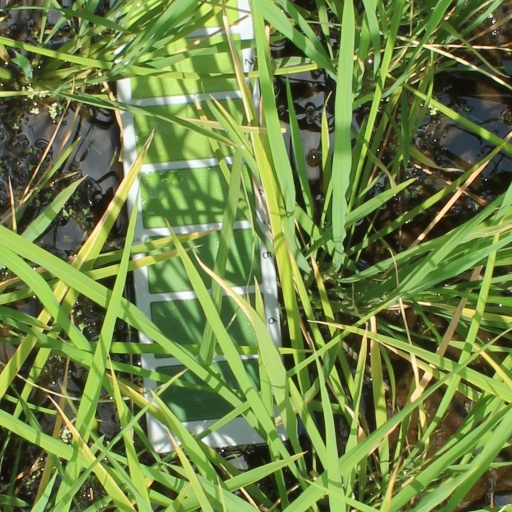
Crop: rice